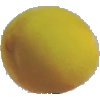
Label: Peach 2